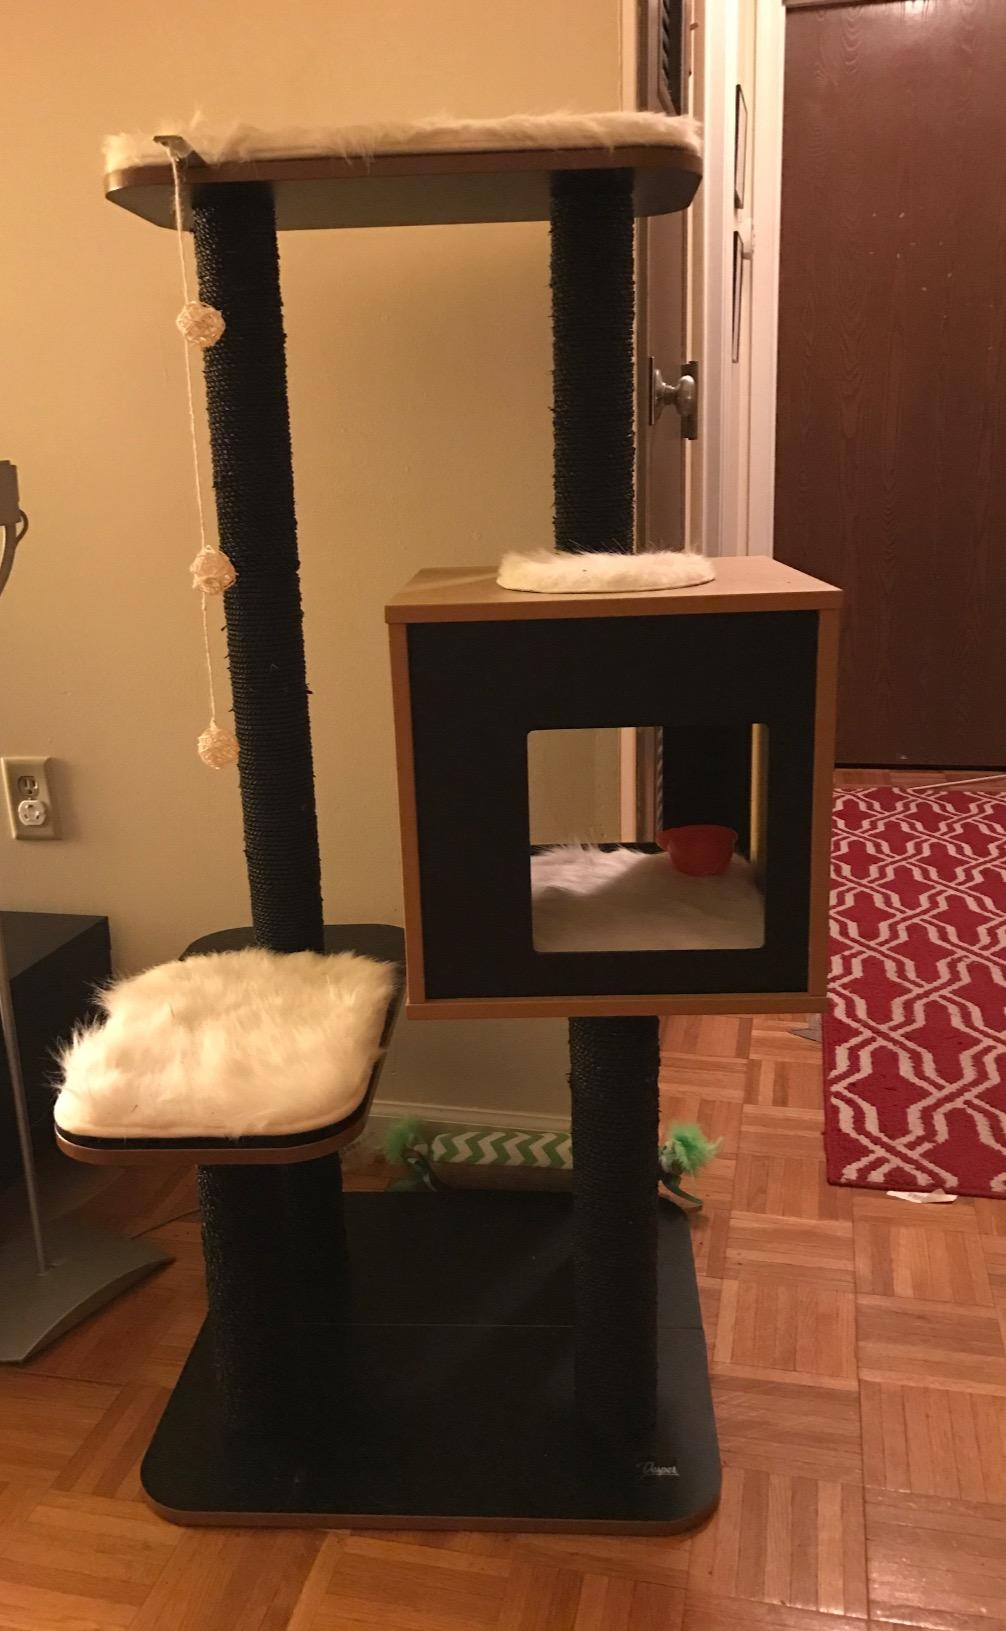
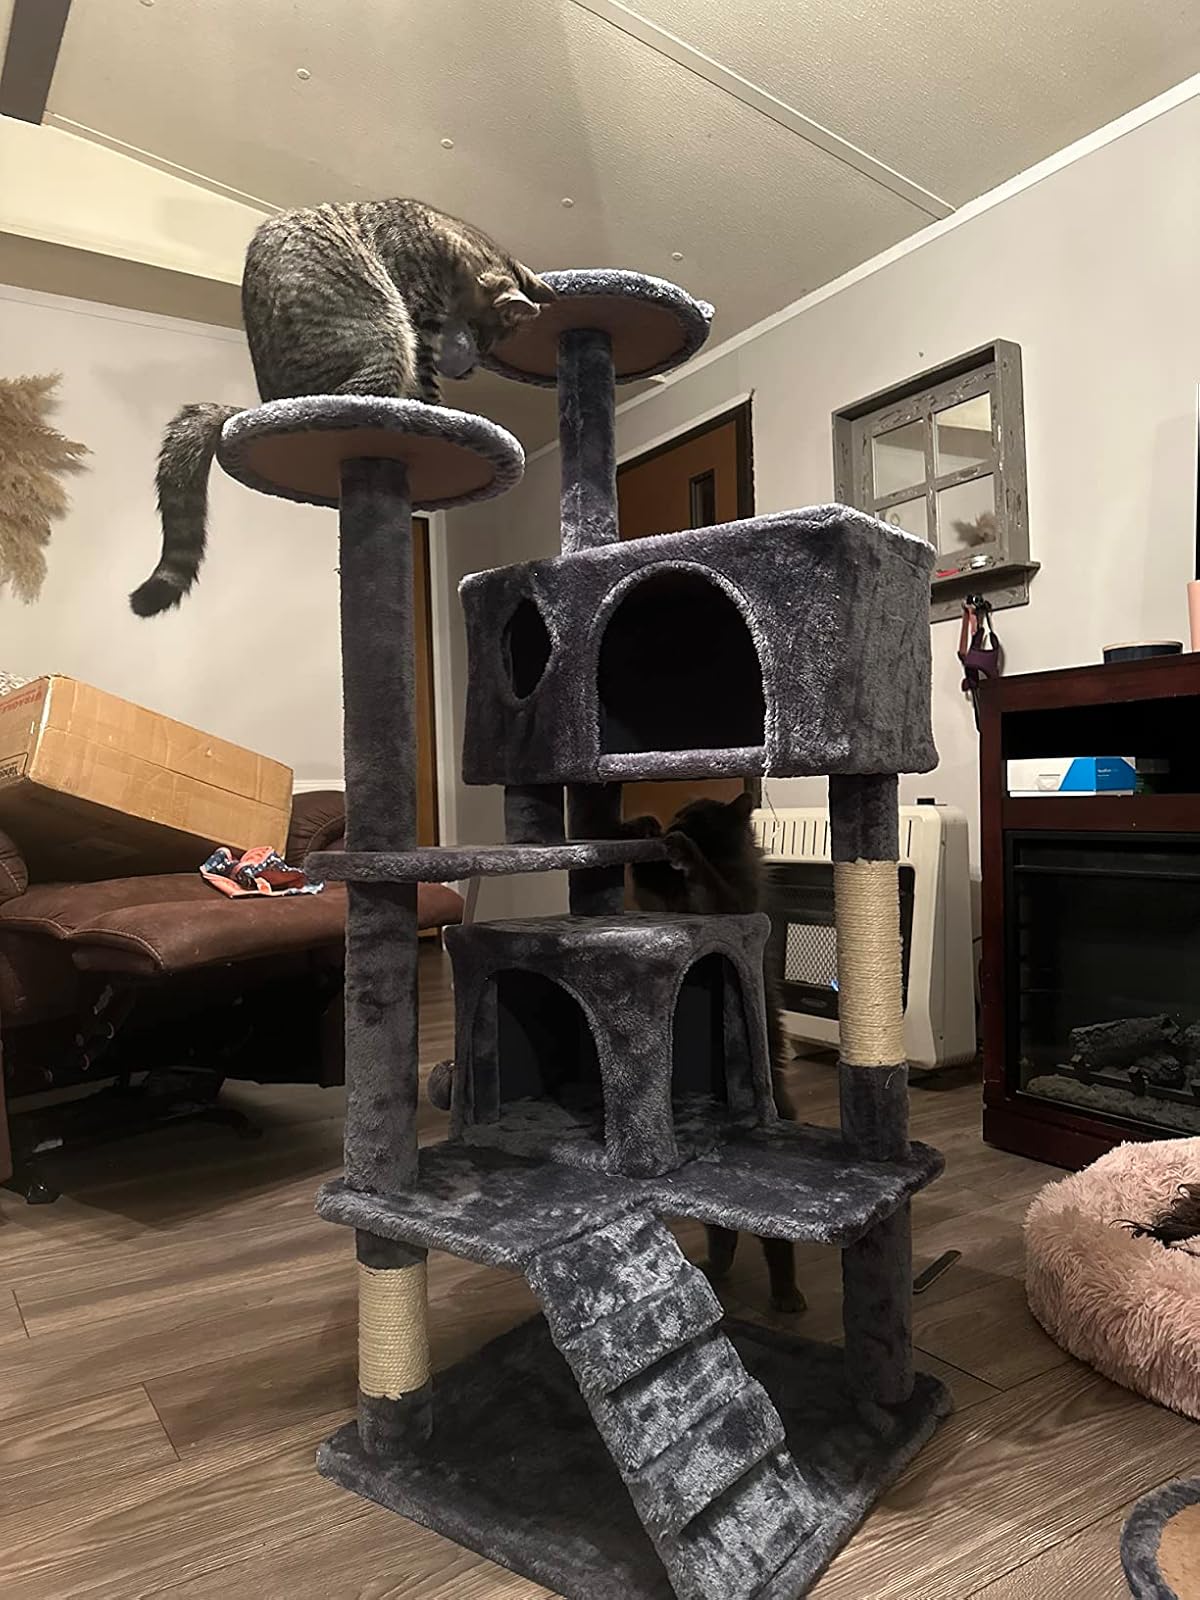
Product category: items_cat tree
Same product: no